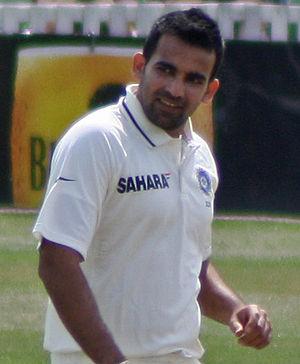
L'équipe d'Inde de cricket représente l'Inde dans les compétitions internationales majeures de cricket, comme la Coupe du monde, et dans les trois principales formes de cricket international : le Test cricket, le One-day International et le Twenty20 international. Elle est sous le patronage de la fédération indienne de cricket, le Board of Control for Cricket in India.